Constitutional crisis

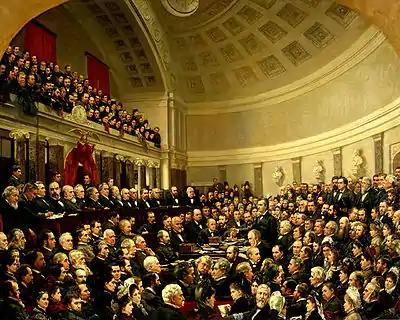
The Electoral Commission was a panel that resolved the disputed presidential election of 1876.

While the United Kingdom does not have a written constitution, it has an unwritten one.